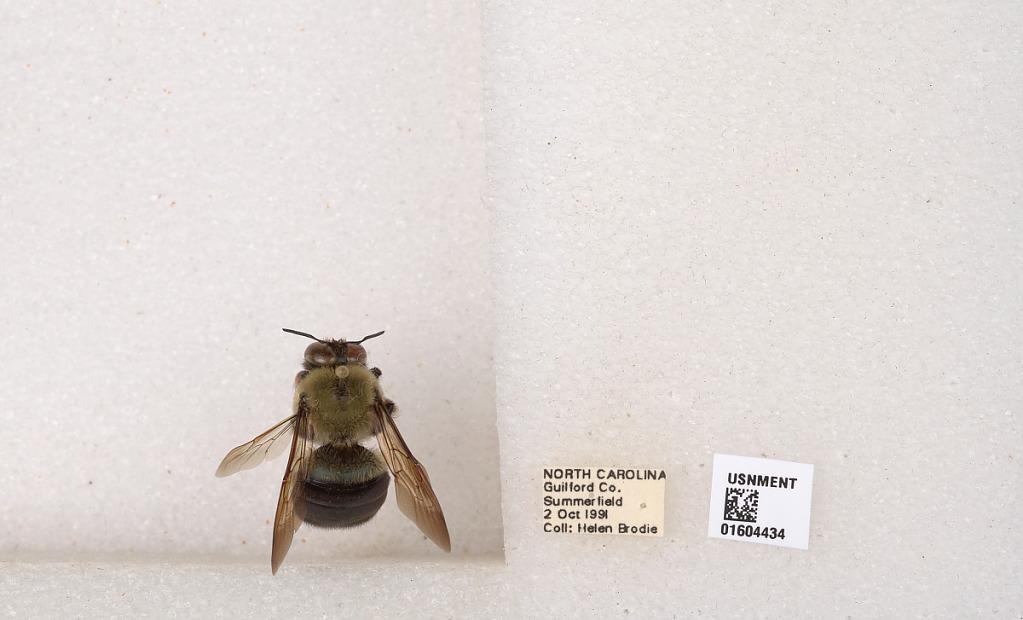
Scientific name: Xylocopa (Xylocopoides) virginica virginica (Linnaeus)
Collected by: H. Brodie
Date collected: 1991-10-2
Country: United States
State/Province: North Carolina
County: Guilford
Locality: Summerfield
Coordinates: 36.2087, -79.9048